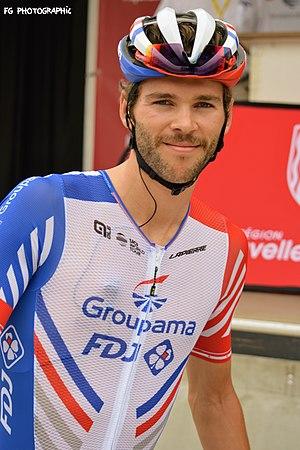
Antoine DUCHESNE - Août 2019
Antoine Duchesne, né le 12 septembre 1991 à Saguenay, est un coureur cycliste canadien, membre de l'équipe Groupama-FDJ.